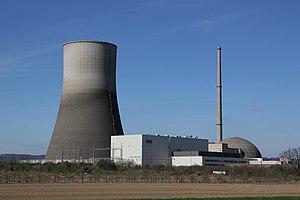
La Centrale Nucléaire de Mülheim-Kärlich est une centrale à l'arrêt depuis 1988, installée sur le Rhin, à environ 10 km au nord de Coblence et tout près de la ville de Mülheim-Kärlich.